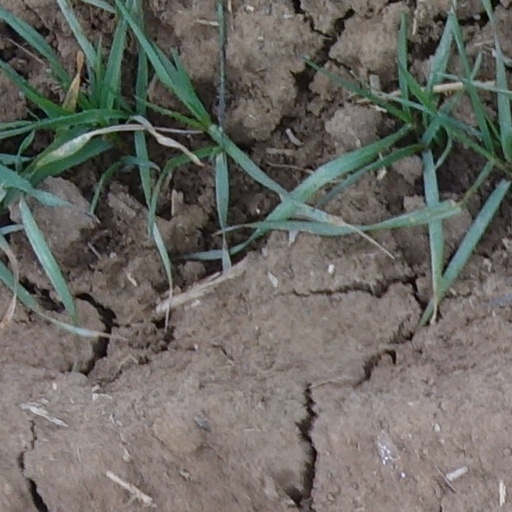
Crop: wheat